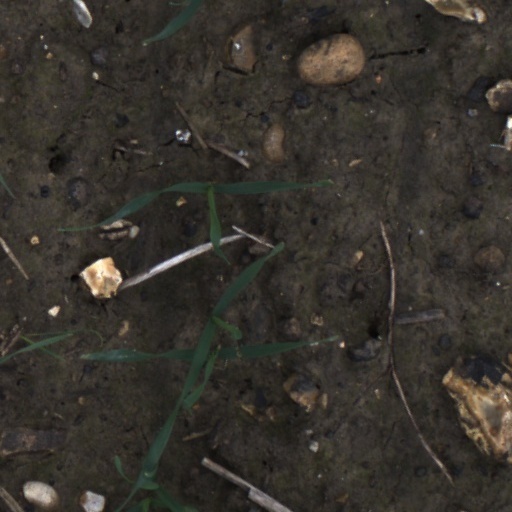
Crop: wheat